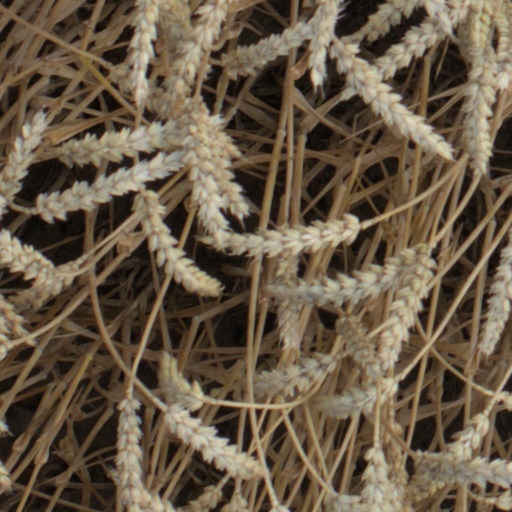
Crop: wheat